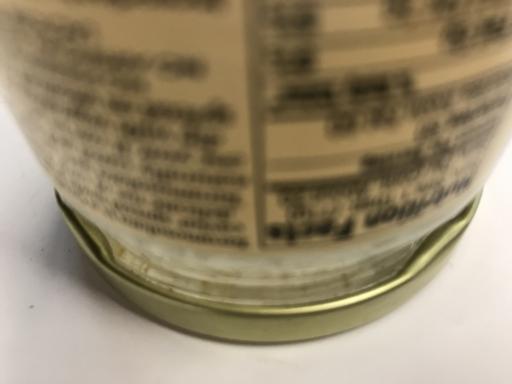
Waste category: glass